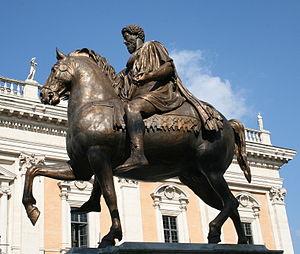
Statue en bronze de Marc-Aurèle, place du Capitole à Rome. Copie moderne d'un original romain du IIe siècle ap. J.-C., aujourd'hui conservé au Palais Neuf, musées du Capitole
Cette liste des monuments de la Rome antique recense les monuments les plus importants construits à Rome ou à proximité immédiate, depuis la fondation de la ville jusqu'au début du VIIᵉ siècle.
La statue équestre de Marc Aurèle est une statue antique conservée dans les musées du Capitole, à Rome. Une copie a été installée sur le dernier emplacement en extérieur qu'elle a occupé avant sa mise à l'abri, la place du Capitole.